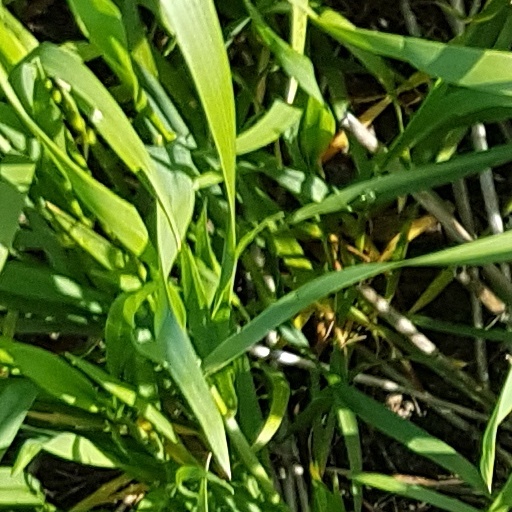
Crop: wheat